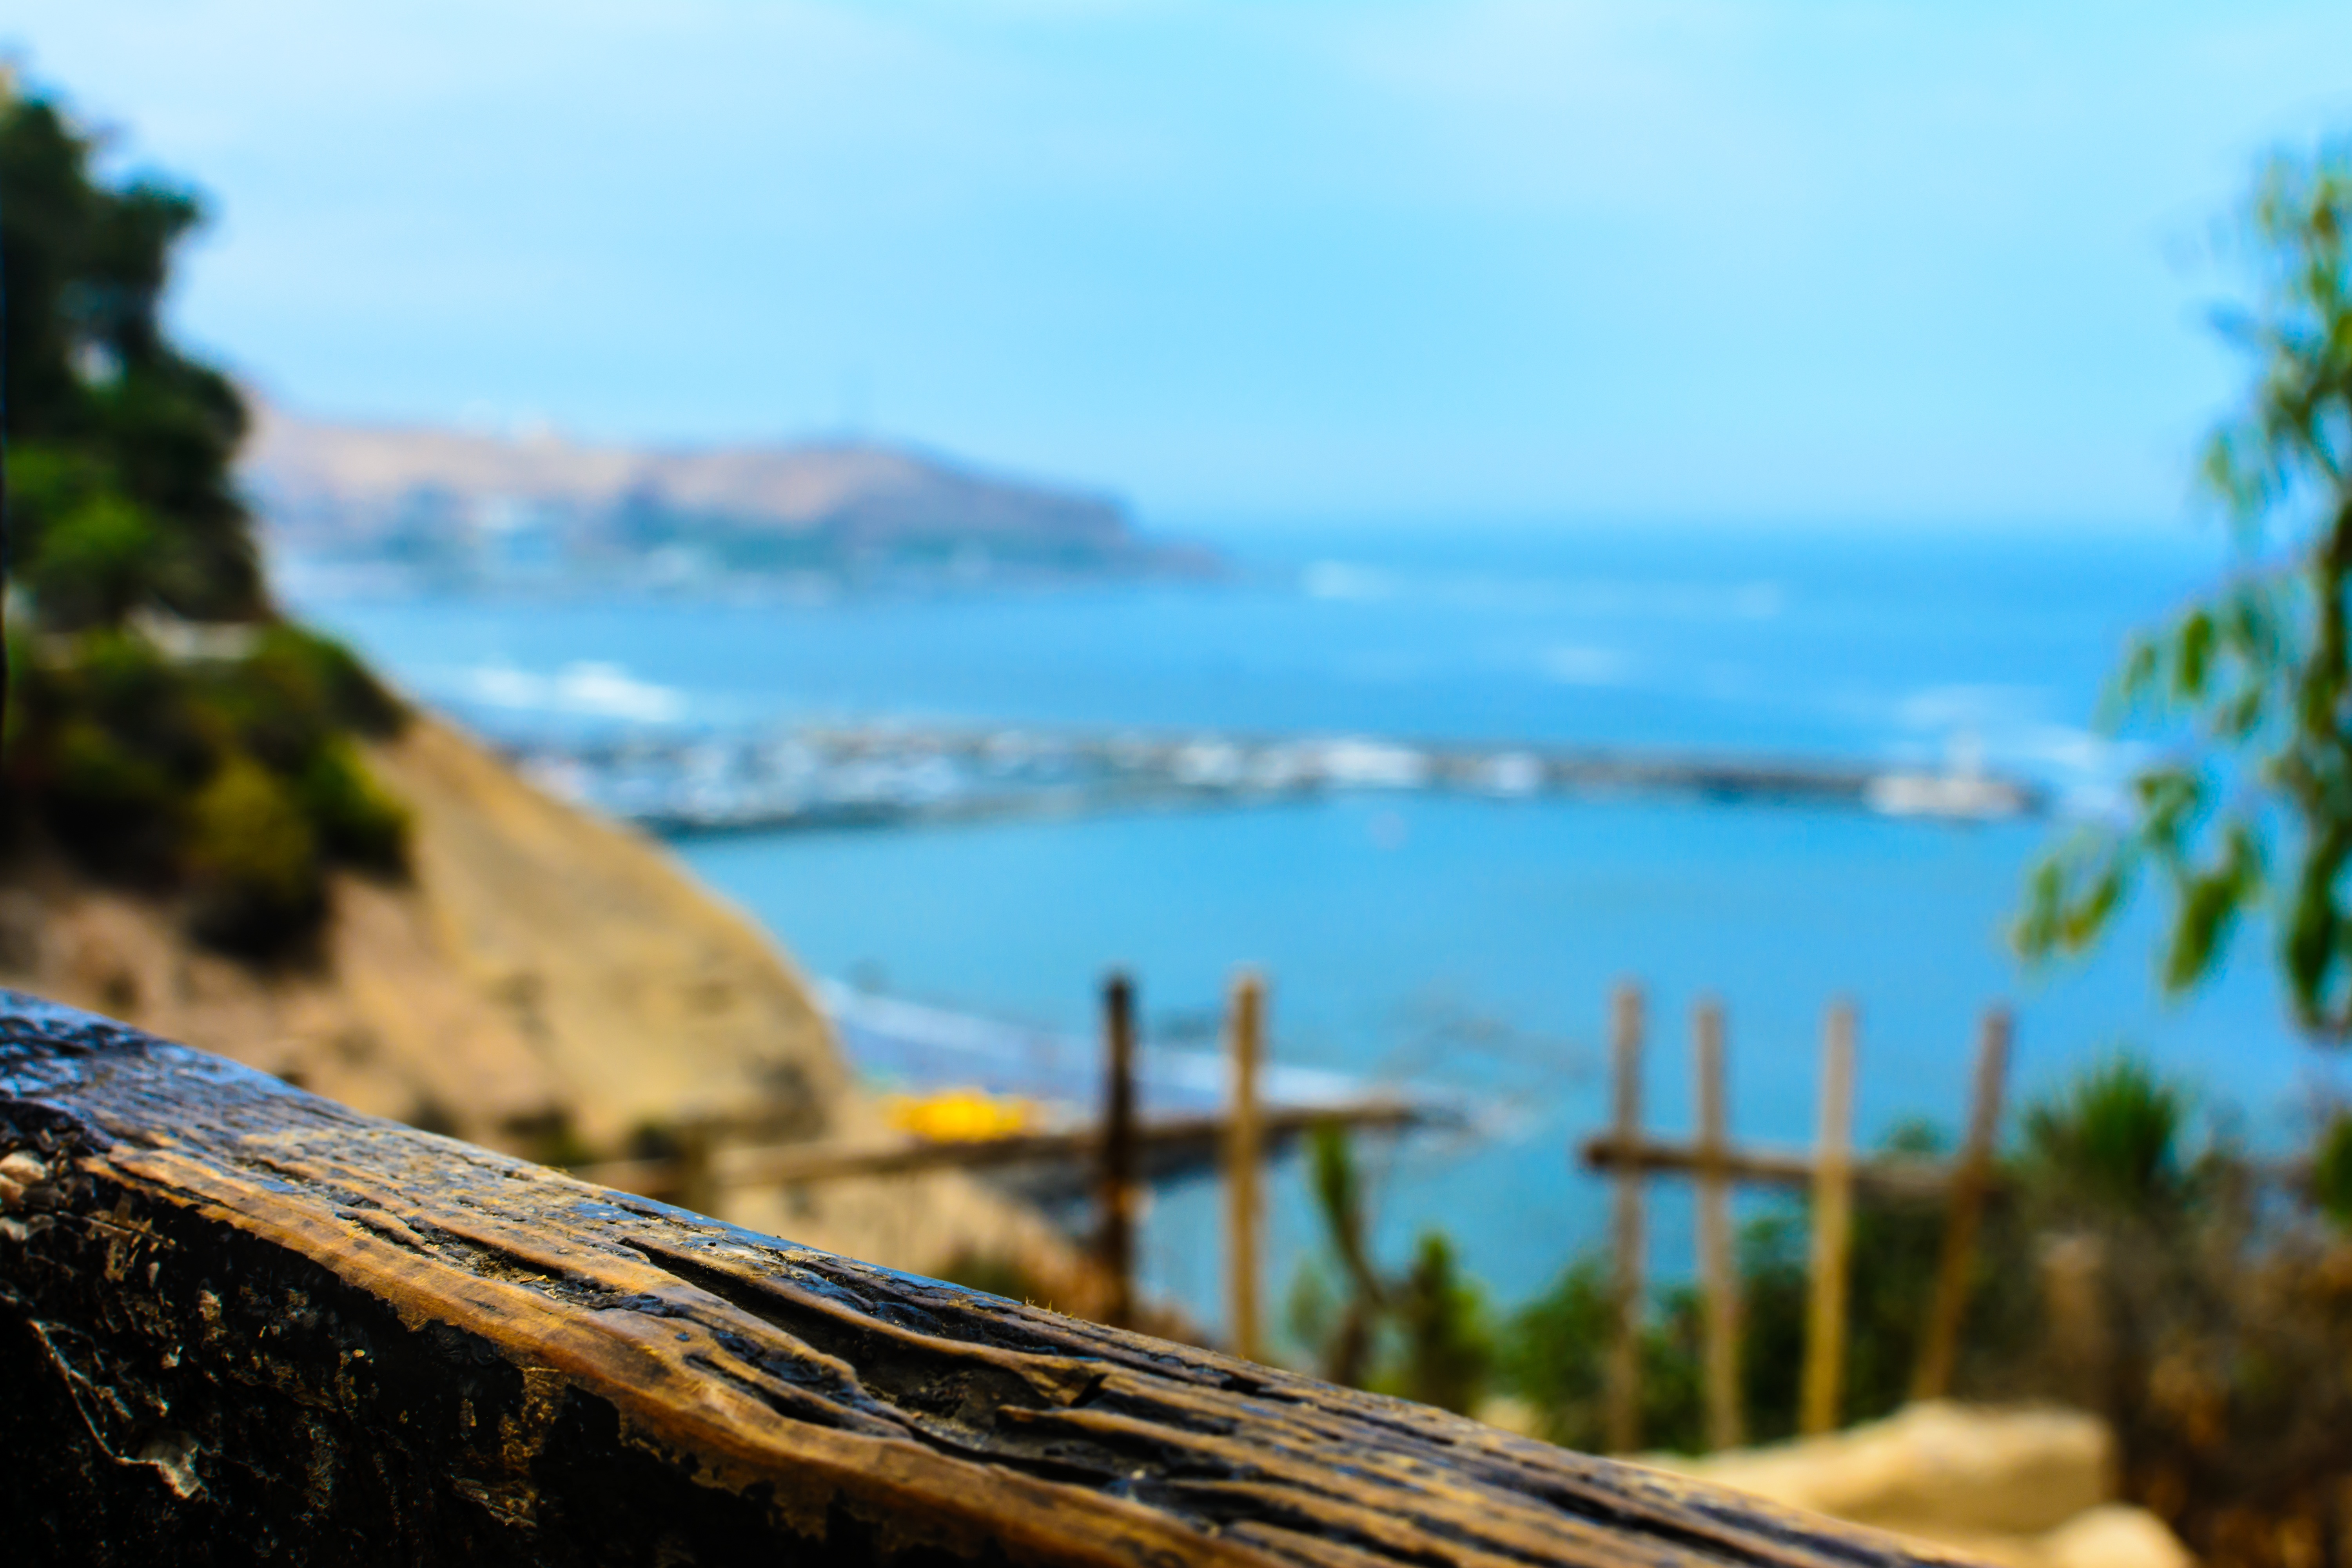
beach, landscape, sea, coast, water, nature, rock, ocean, shore, vacation, cliff, cove, bay, terrain, body of water